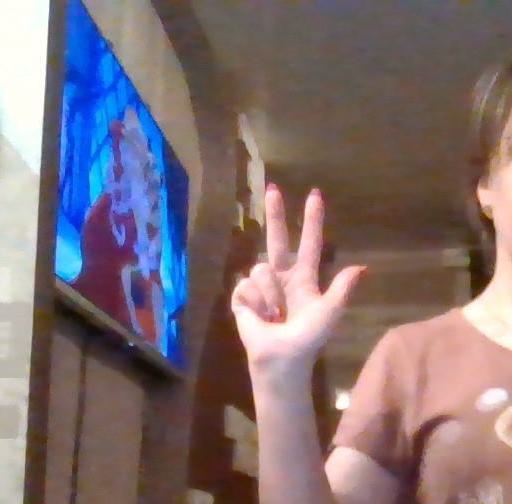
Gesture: three2